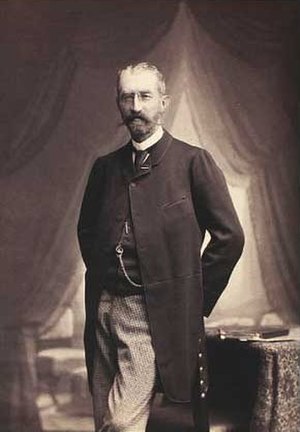
Fritz Bardenfleth
Fritz Bardenfleth